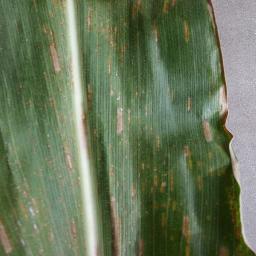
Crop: corn
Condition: (maize)_cercospora_spot_gray_spot